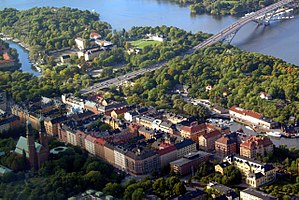
Långholmen
Udsigt over Långholmen og det vestlige Södermalm forrest, og Västerbron øverst.
Långholmen er en lille ø på 0,36 km², med 139 indbyggere, som også udgør en bydel i det centrale Stockholm.